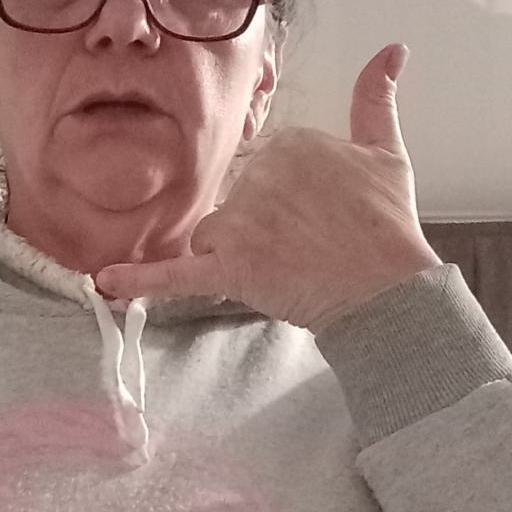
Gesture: call